St. Peter's Church, Mainz

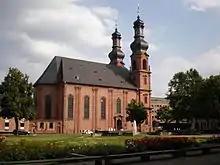
General view via Ernst-Ludwig-Platz to the north-west-façade

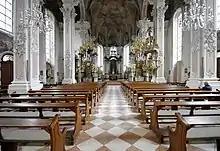
Interior of St. Peter's

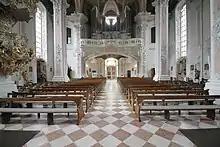
Interior of St. Peter's

The collegiate was founded 944 by archbishop Frederick north of the city wall. Collegiates were key administrative units, on which the archbishop relied. The provosts, the head of the collegiate, each led an archdeacon.